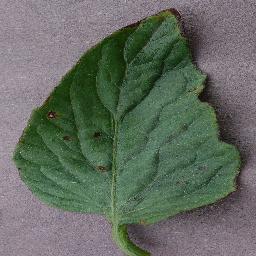
Label: Tomato___Bacterial_spot